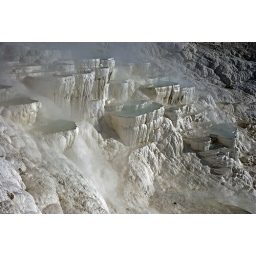
The &amp;quot;cotton castle&amp;quot;, a wide white wall with may calcareous terraces made by thermal waters.